Mariyam Vannu Vilakkoothi

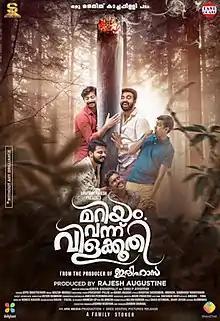
First look poster

Mariyam Vannu Vilakkoothi is an Indian Malayalam-language stoner film written and directed by debutant Jenith Kachappilly and produced by Rajesh Augustine under the banner of ARK Media. The film starring Siju Wilson, Krishna Shankar, Shabareesh Varma and Althaf Salim, follows Unni and his friends who are staying as paying guests at Mariyamma's home. Debutants Wazim-Murali composed the music. Sidhartha Siva and Basil Joseph play other important roles.